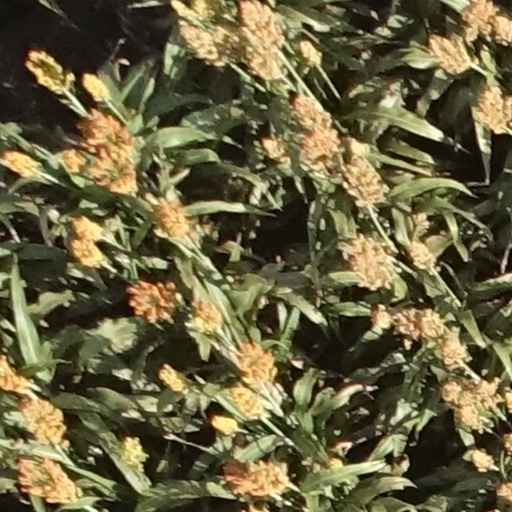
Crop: sorghum